Robert Willan

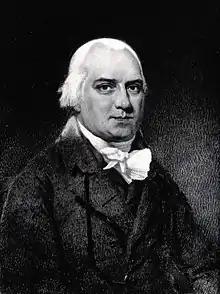
Photograph of Robert Willan

Robert Willan (12 November 1757 near Sedbergh, Yorkshire, England – 7 April 1812 in Madeira, Portugal) was an English physician, and the founder of dermatology as a medical specialty.